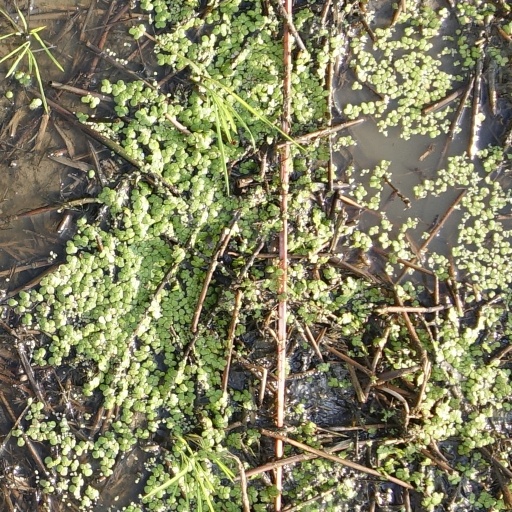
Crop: rice